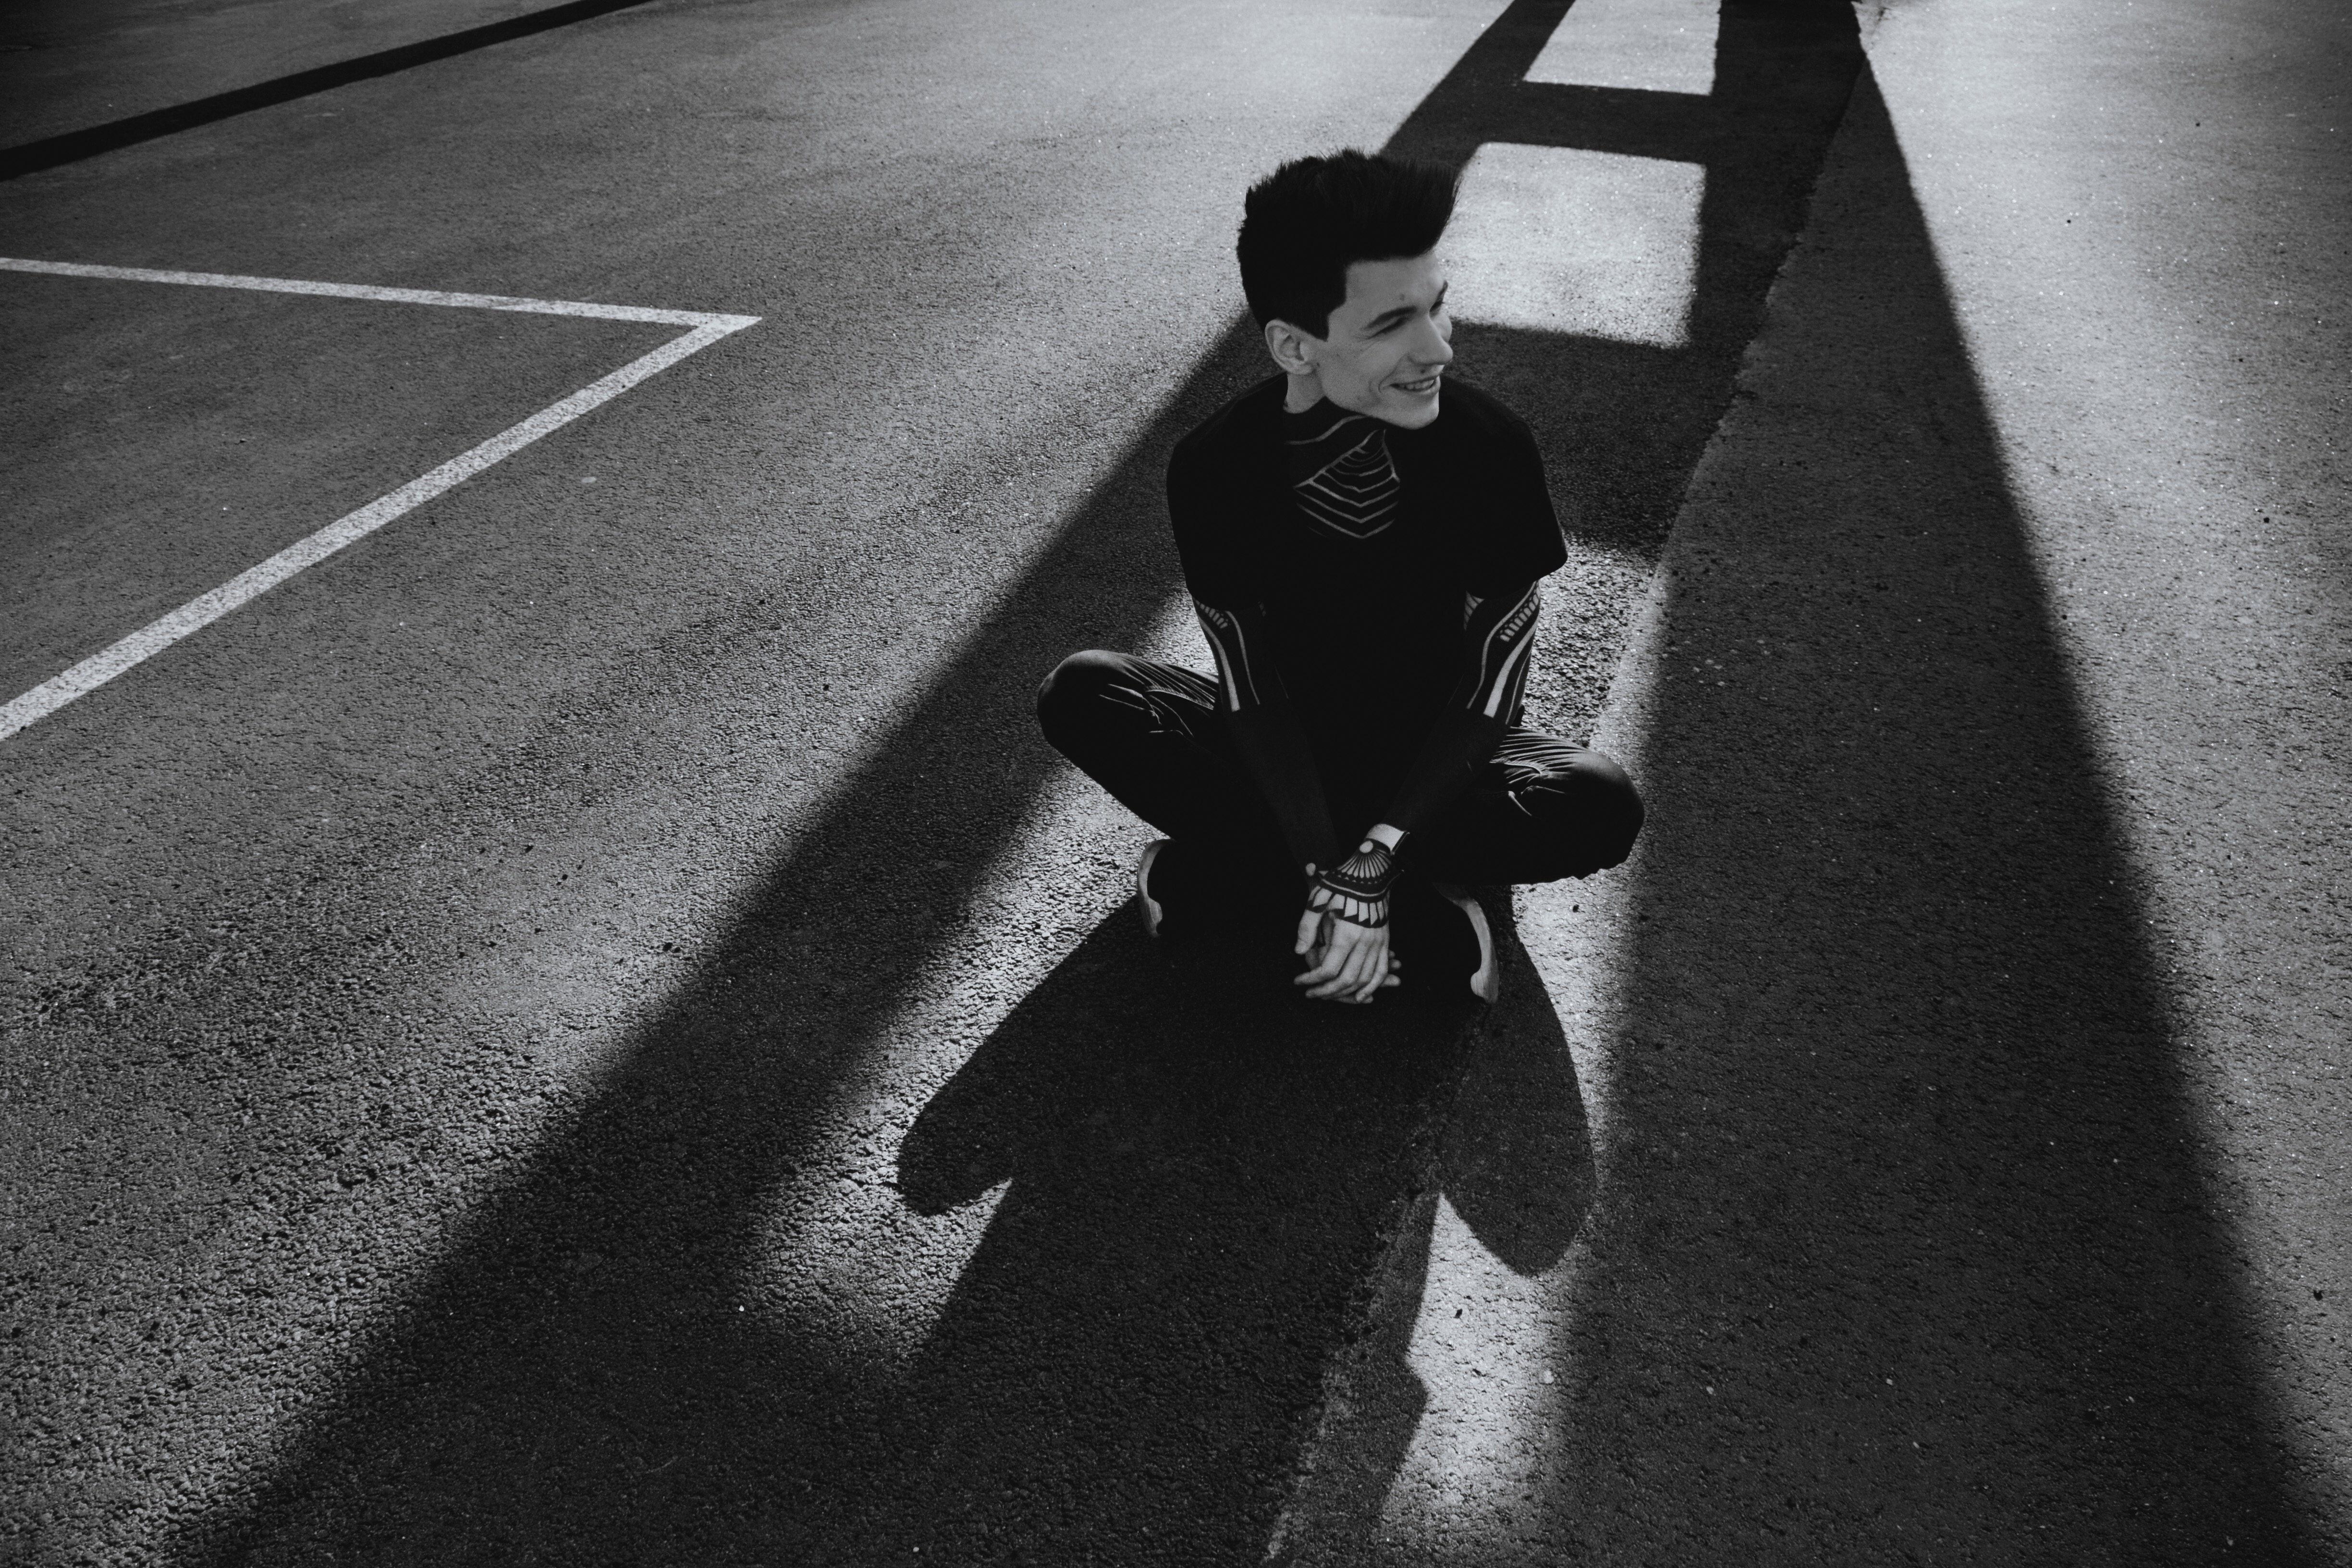
black, white, shadow, black and white, monochrome, snapshot, standing, monochrome photography, photography, stock photography, style, road